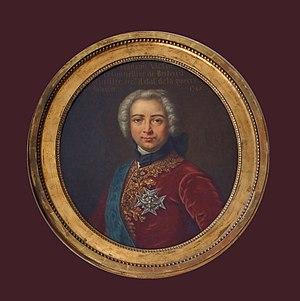
Fontenay-Trésigny est une commune française située dans le département de Seine-et-Marne, en région Île-de-France.